1948 Palestine war

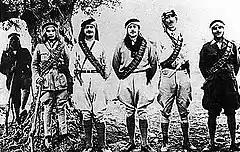
Fawzi al-Qawuqji (third from the right) in 1936

The peasant-led 1936–1939 Arab revolt in Palestine broke out in the context of increased Jewish migration to Palestine and the plight of the rural native "fallāḥīn". It sparked following the murder of three Jewish drivers on April 15, 1936, whose funeral led rapidly spreading disturbances. The revolt began with a general strike among Palestinian Arabs on April 19, 1936, which escalated into intercommunal violence. The brutal suppression of the revolt by the British significantly weakened the Palestinian Arabs in advance of the 1948 war.